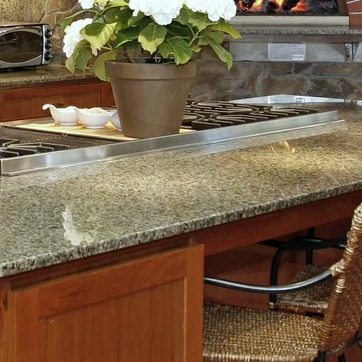
Material: polishedstone